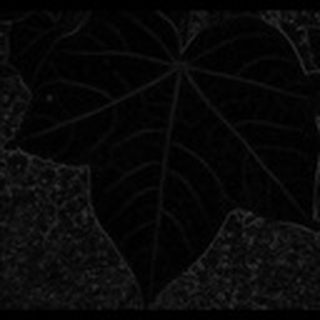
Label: healthy_cotton